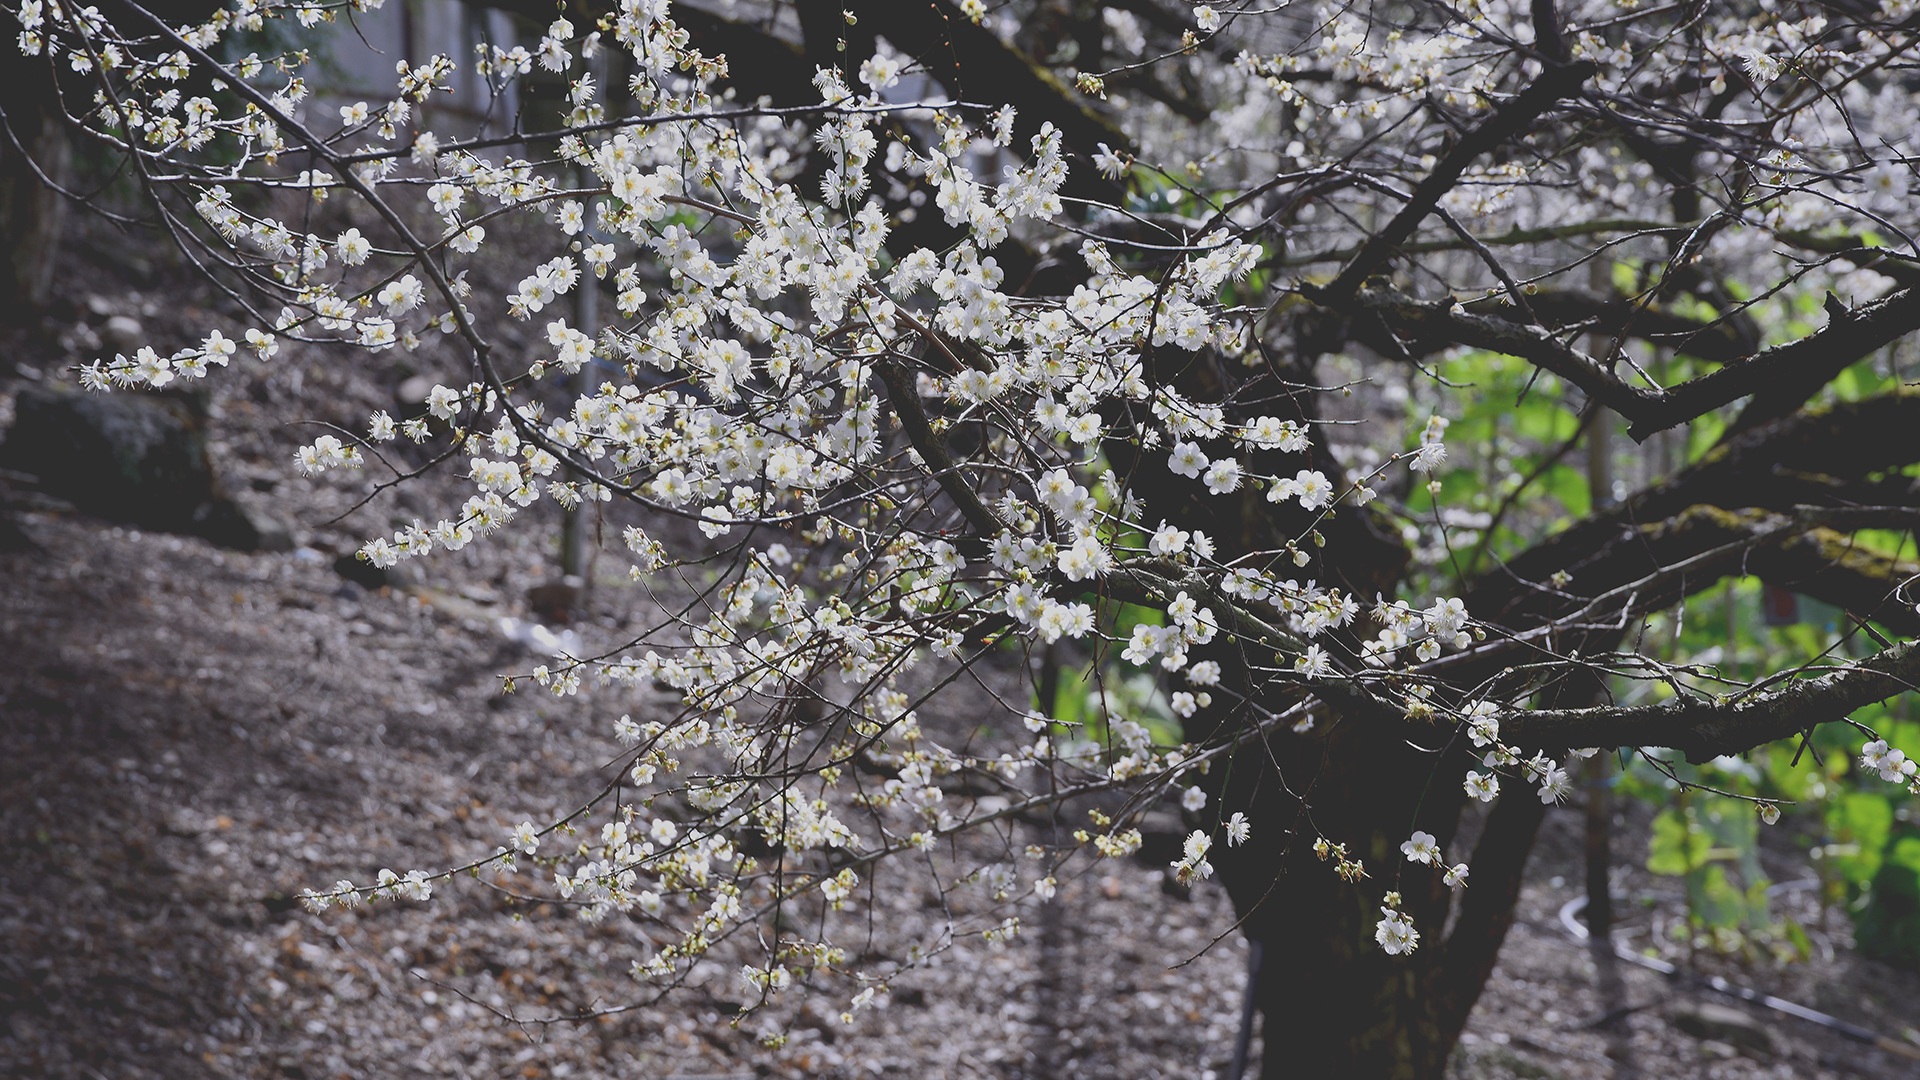
tree, branch, blossom, plant, leaf, flower, spring, produce, botany, garden, flora, cherry blossom, background, shrub, plum blossom, flowering plant, context, flower s, woody plant, land plant